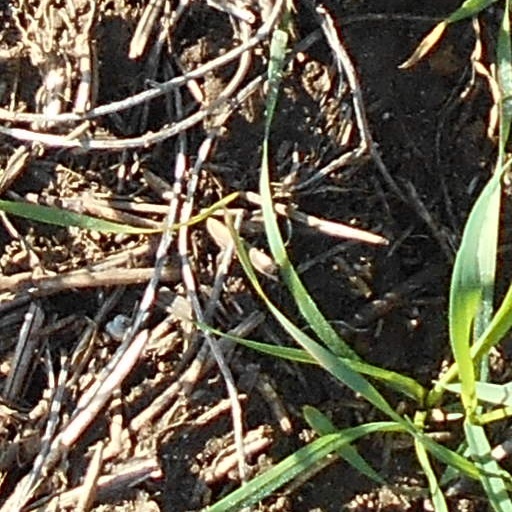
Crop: wheat